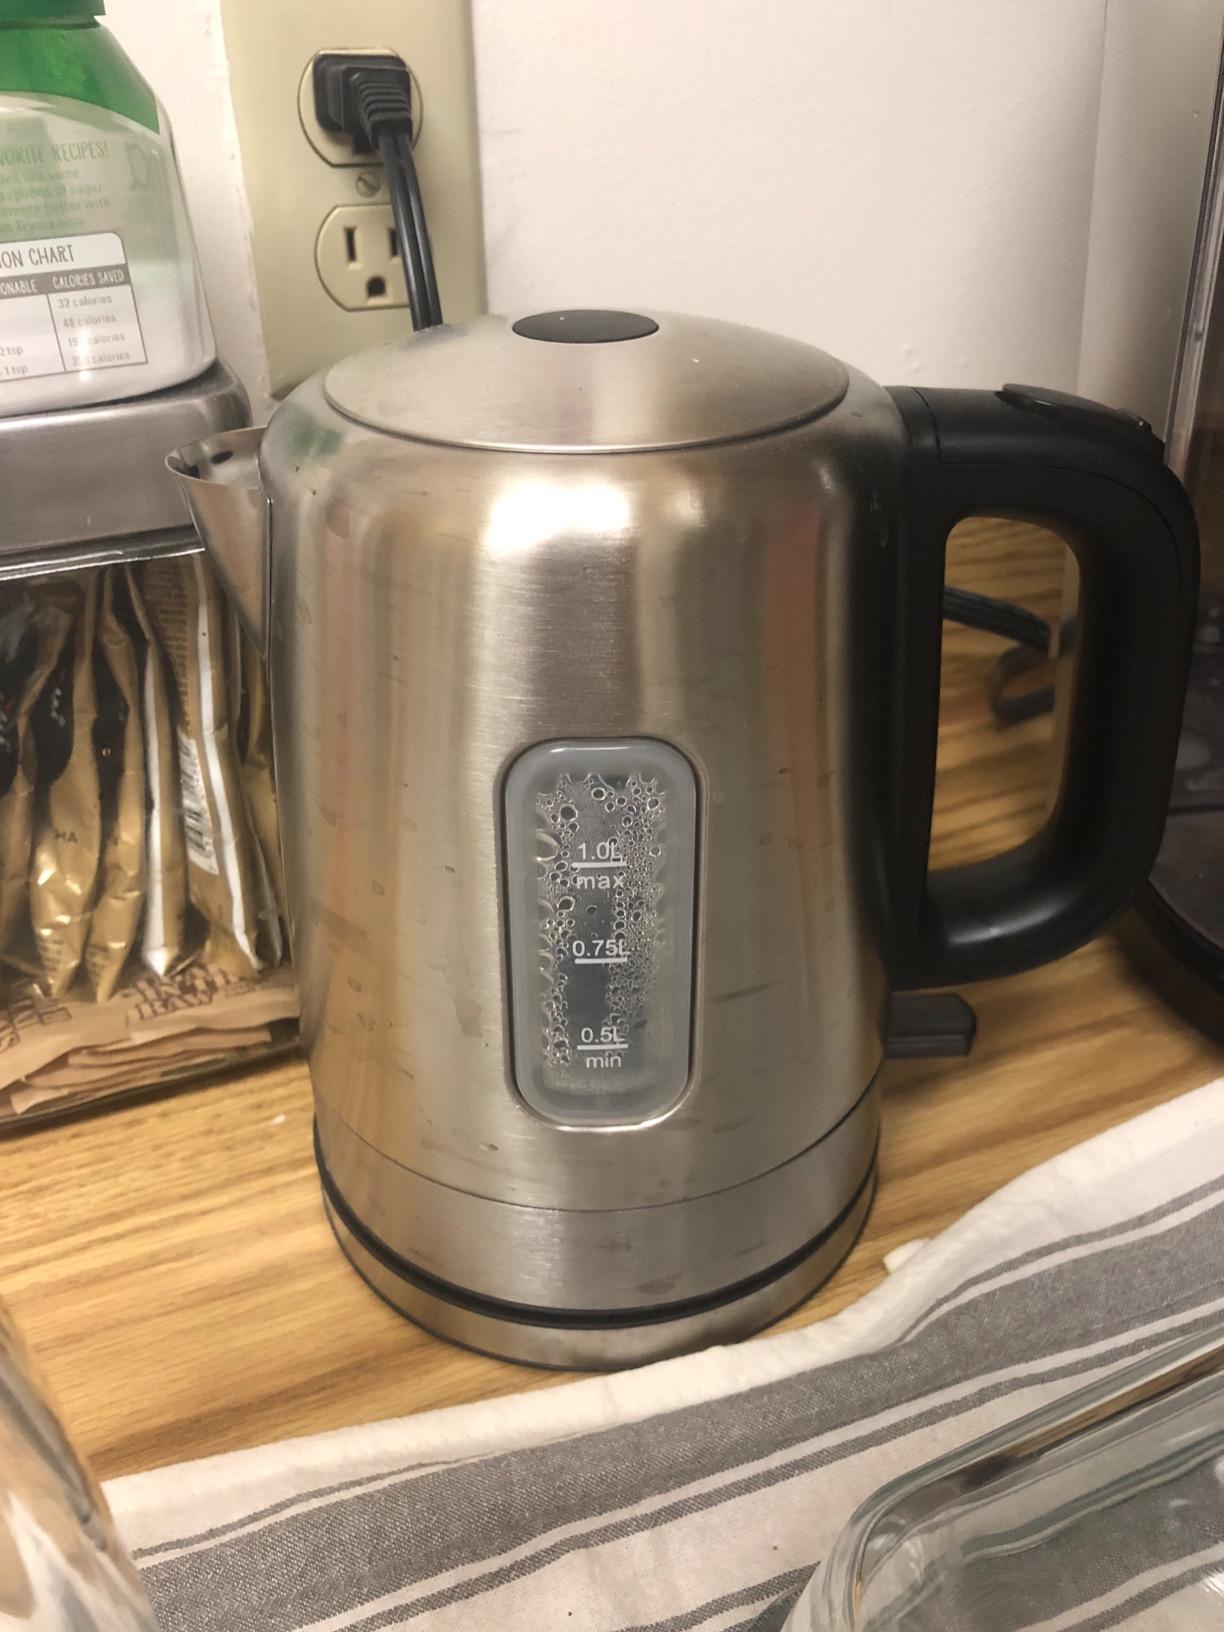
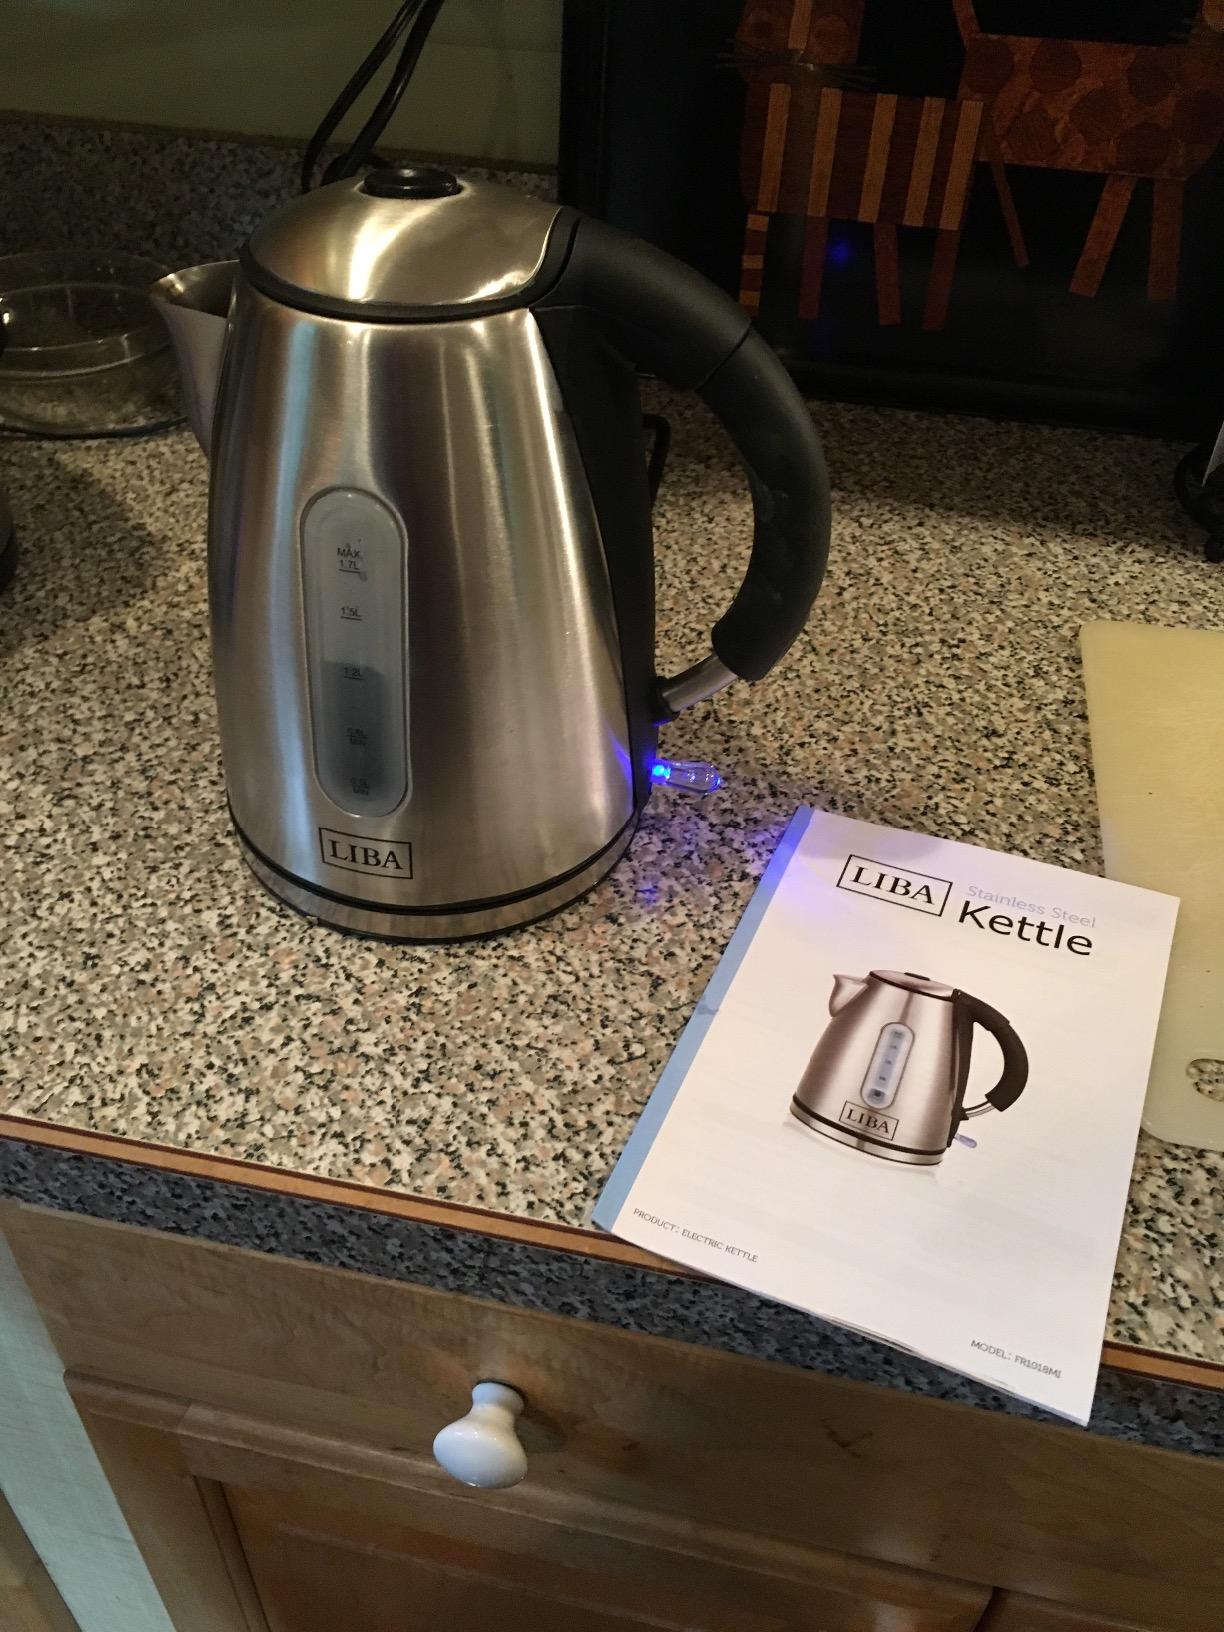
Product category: items_kettle
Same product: no